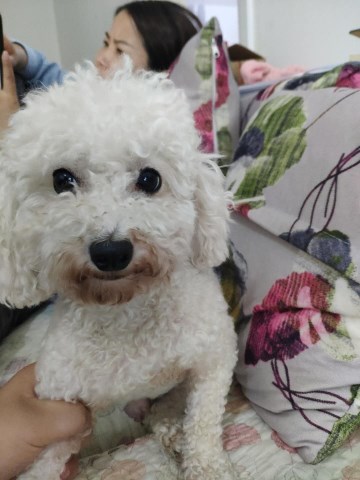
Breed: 3083-n000117-Bichon_Frise